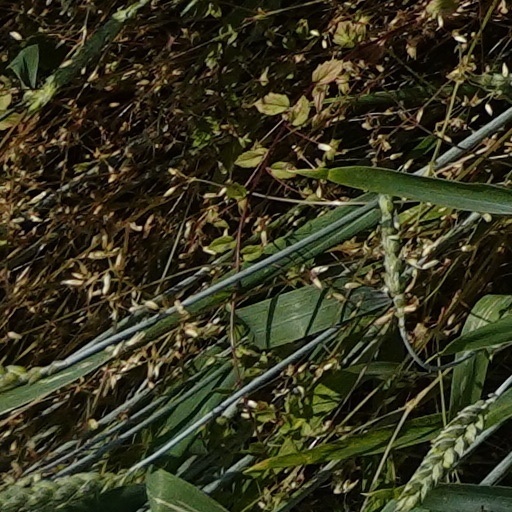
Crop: wheat